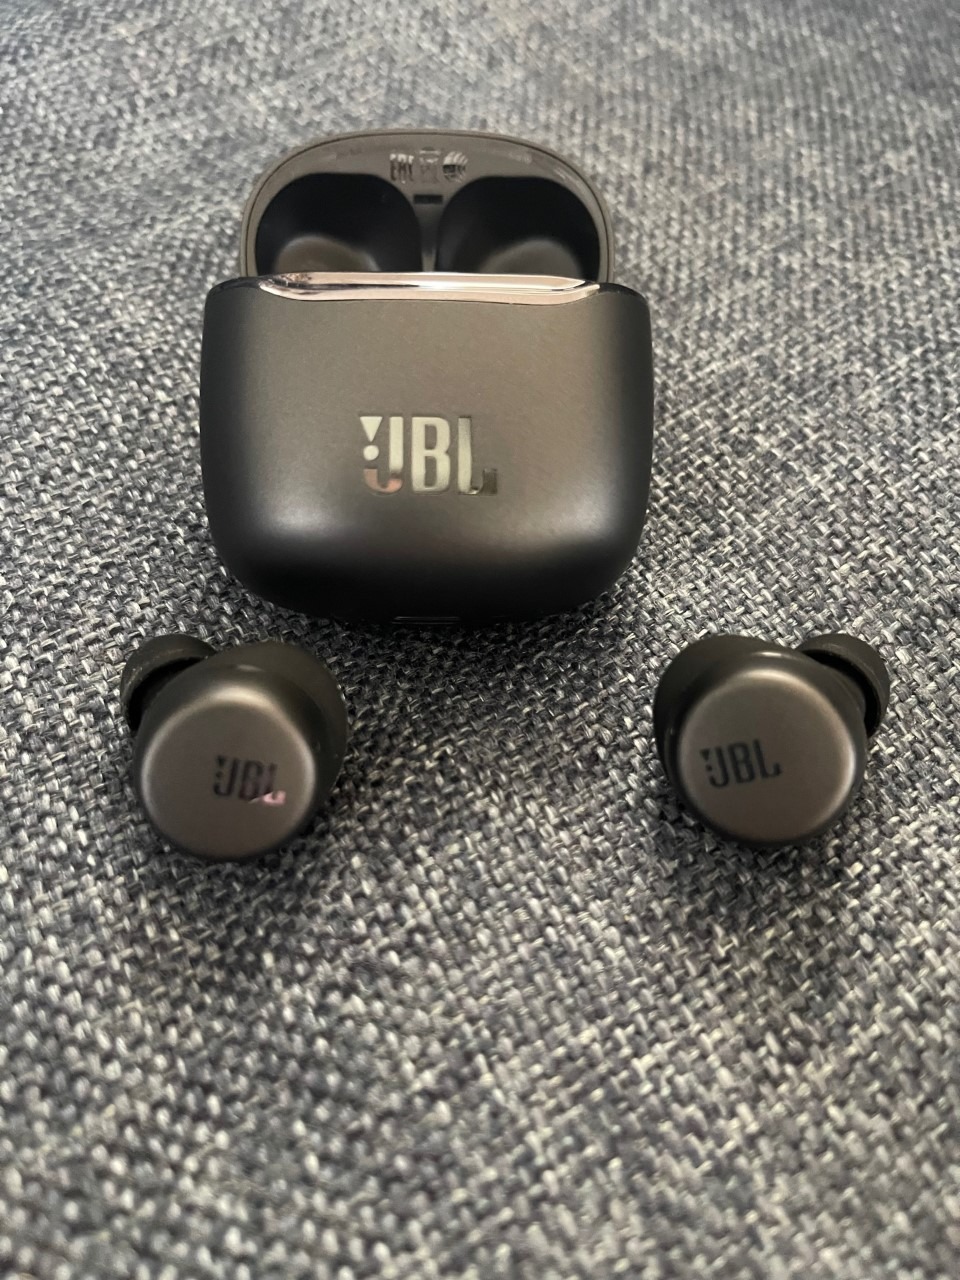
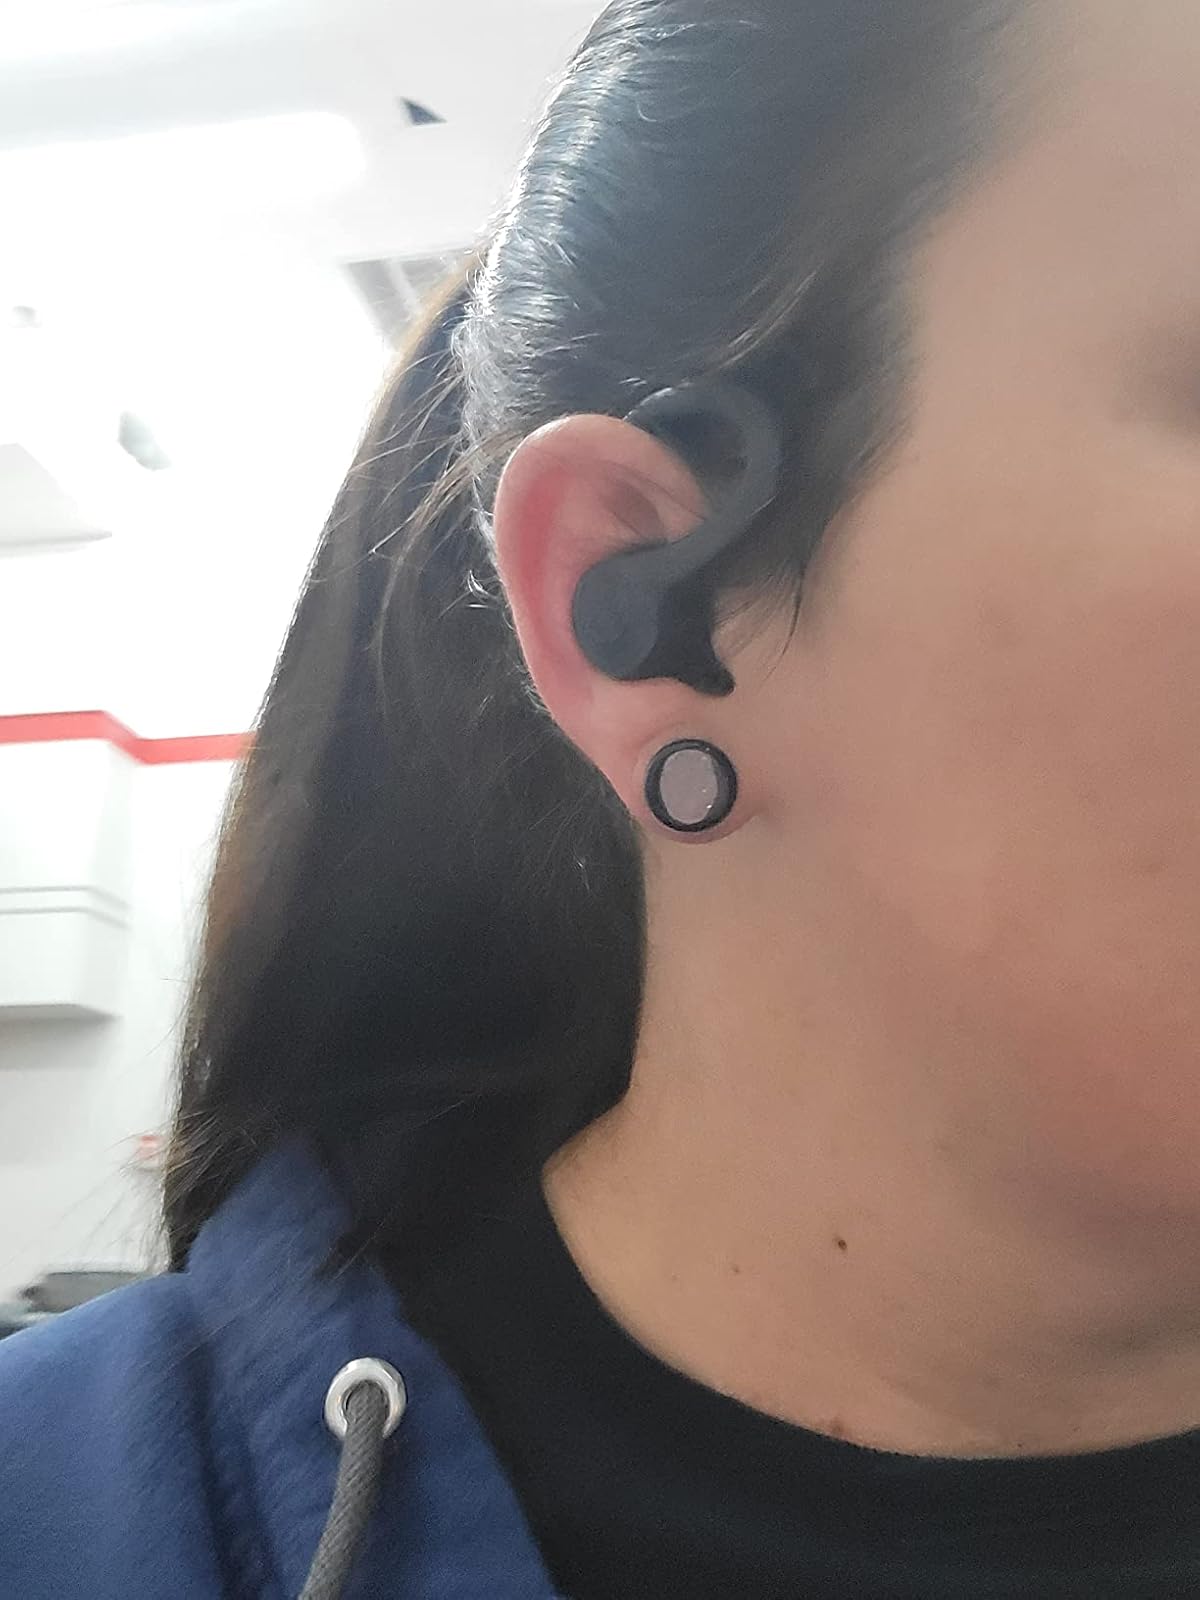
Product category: earbuds
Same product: no